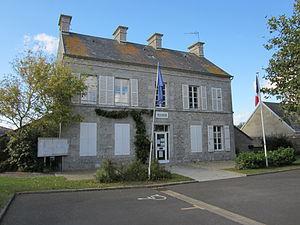
Annoville, Manche
Annoville est une commune française, située dans le département de la Manche en région Normandie, peuplée de 672 habitants.